Karl Gützlaff

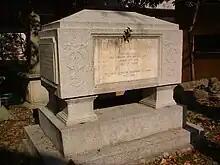
Gutzlaff's grave at Hong Kong Cemetery

The Chinese Evangelization Society which he formed lived on to send out Hudson Taylor who founded the successful China Inland Mission. Taylor called Gützlaff the grandfather of the China Inland Mission.